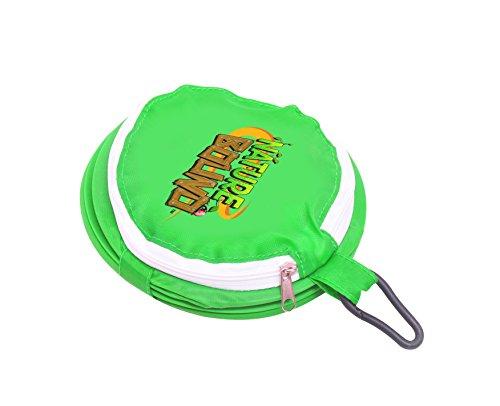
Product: Nature Bound NB528 Pop Up Critter Catcher Habitat Kit with Carabiner Clip & Zipper Lid, One Size, Green
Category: Toys & Games | Learning & Education | Science Kits & Toys
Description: Bug Habitat: Catch and secure bugs, critters, and flying insects.
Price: $9.99
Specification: ProductDimensions:5x5x8.5inches|ItemWeight:1.6ounces|ShippingWeight:1.6ounces(Viewshippingratesandpolicies)|DomesticShipping:ItemcanbeshippedwithinU.S.|InternationalShipping:ThisitemcanbeshippedtoselectcountriesoutsideoftheU.S.LearnMore|ASIN:B01BMSFEEA|Itemmodelnumber:NB528|Manufacturerrecommendedage:24months-15years